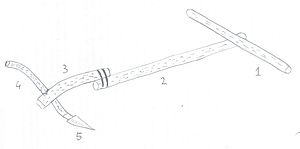
Svingplov / Historie / De første plove
Tegning af en ard
Svingploven er et landbrugsredskab, der udspringer af den tidligere muldfjælsplov. Den anvendes, ligesom andre plove, til at pløje jorden, så afgrøderne får bedre næringsforhold. Den er i dag en af de mest dominernede plovtyper der findes.